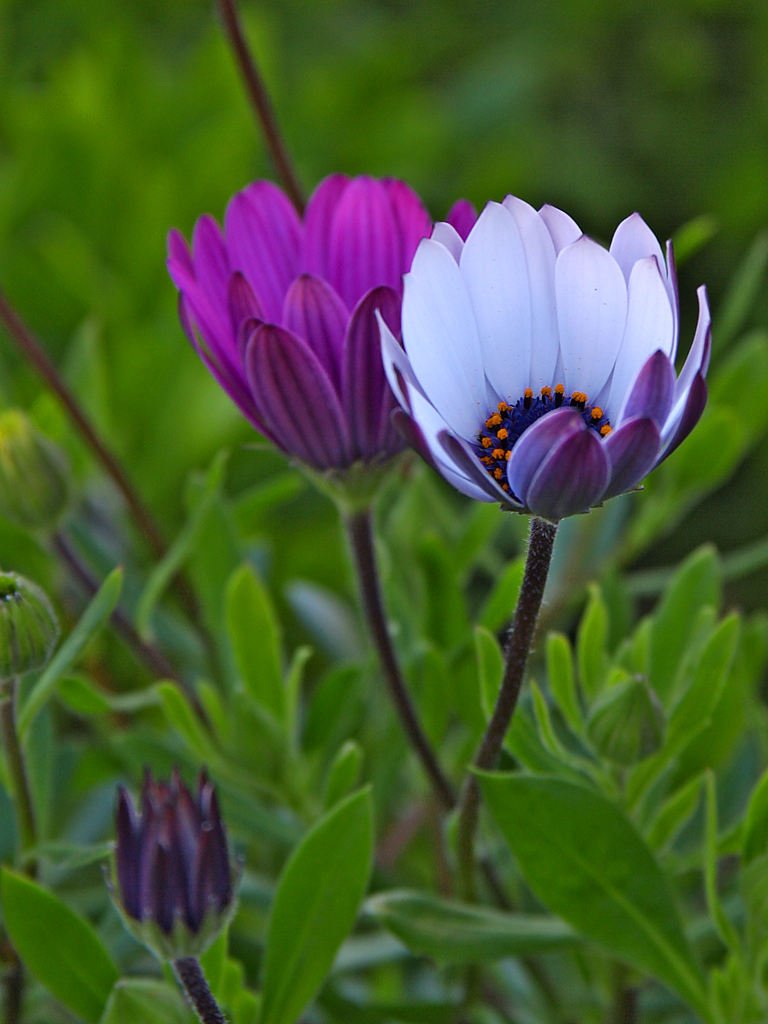
nature, blossom, plant, white, flower, purple, petal, bloom, daisy, color, botany, flora, wildflower, flowers, beautiful, macro photography, flowering plant, daisy family, annual plant, land plant